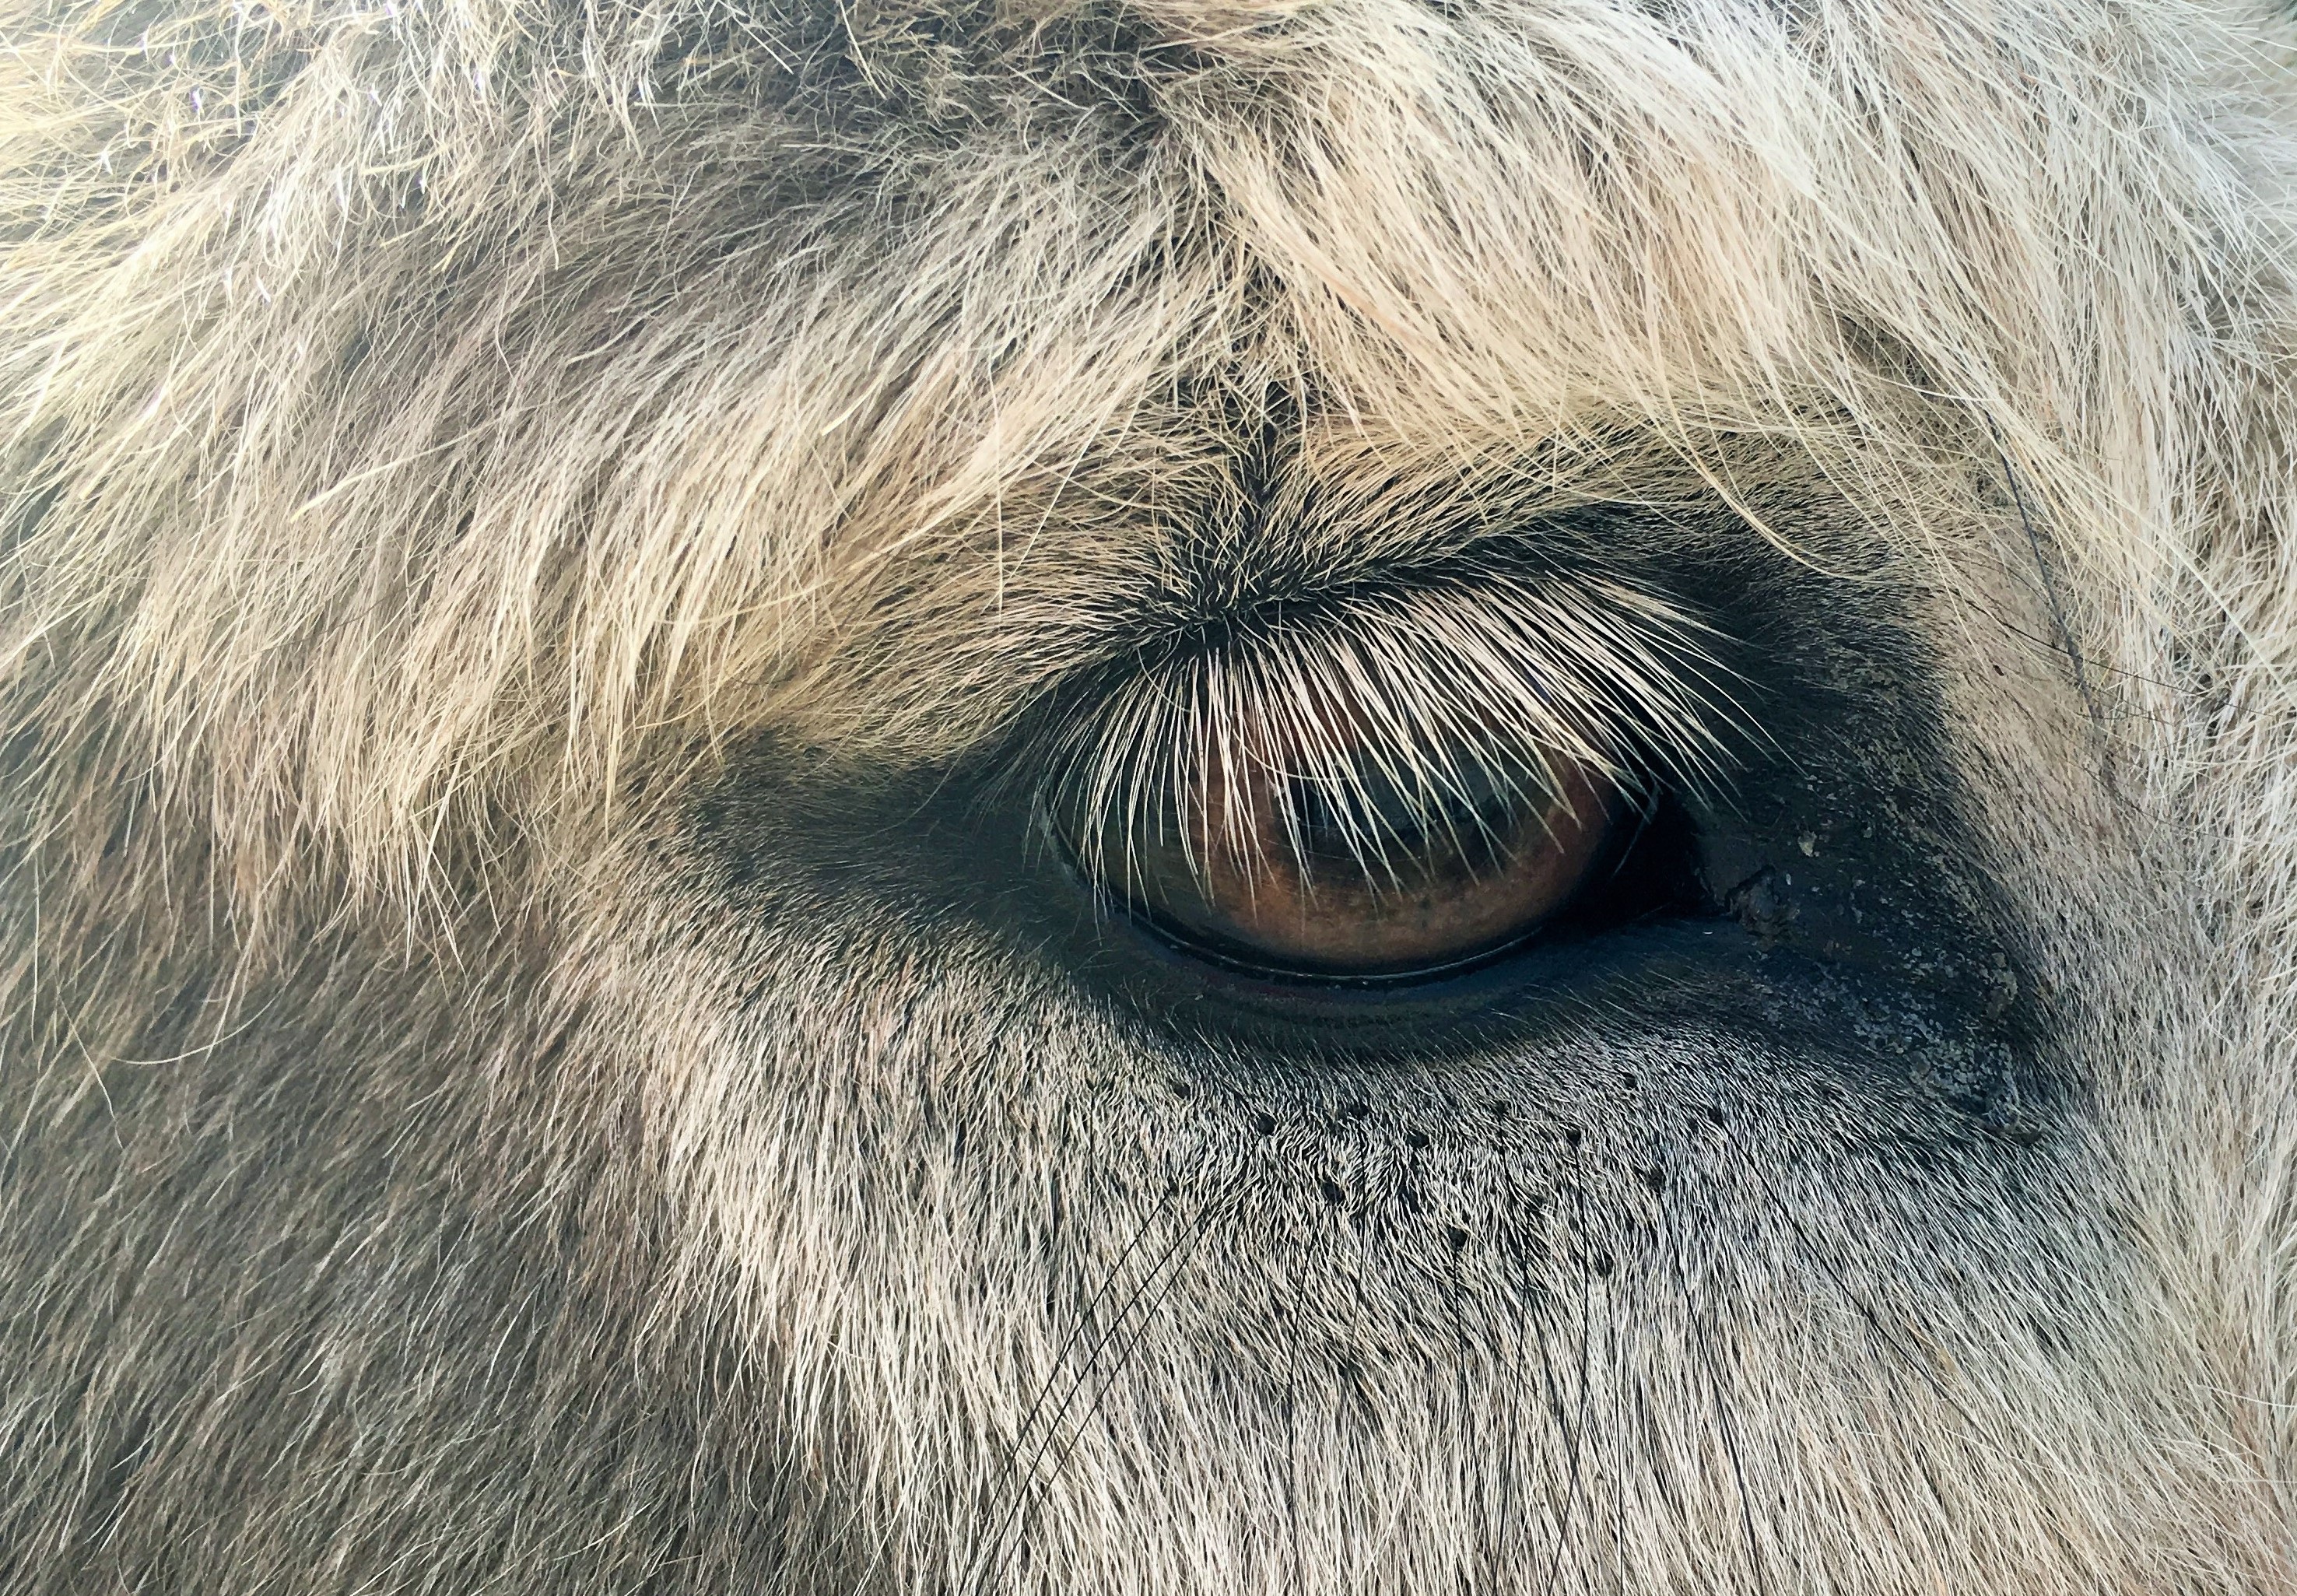
wildlife, fur, mammal, mane, fauna, lion, close up, human body, donkey, nose, whiskers, snout, eye, head, animal eye, organ, eyelashes, horse like mammal, muskox